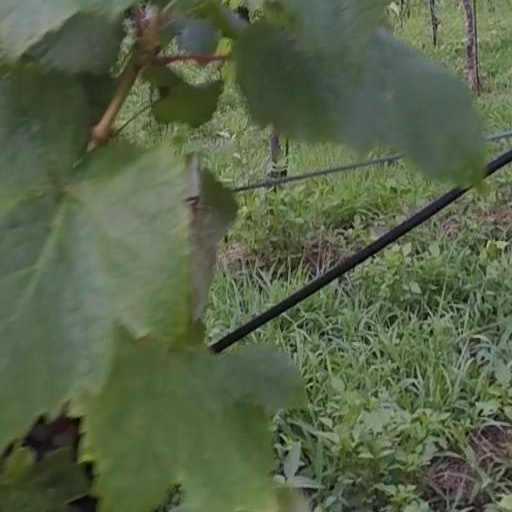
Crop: grape